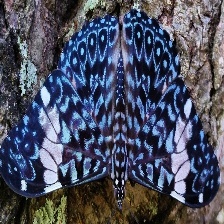
Species: RED CRACKER